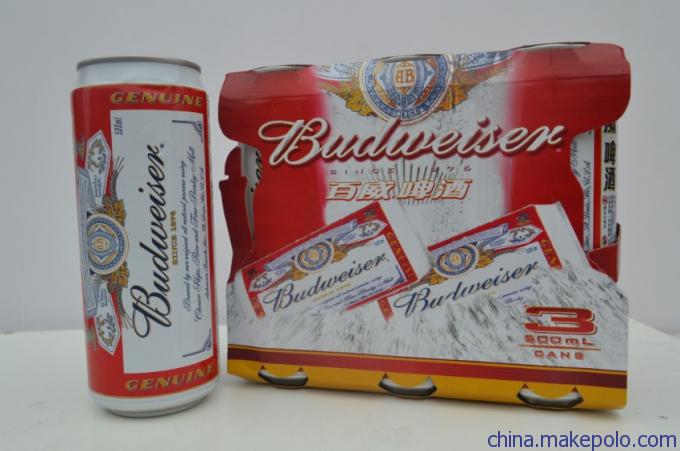
Label: metal